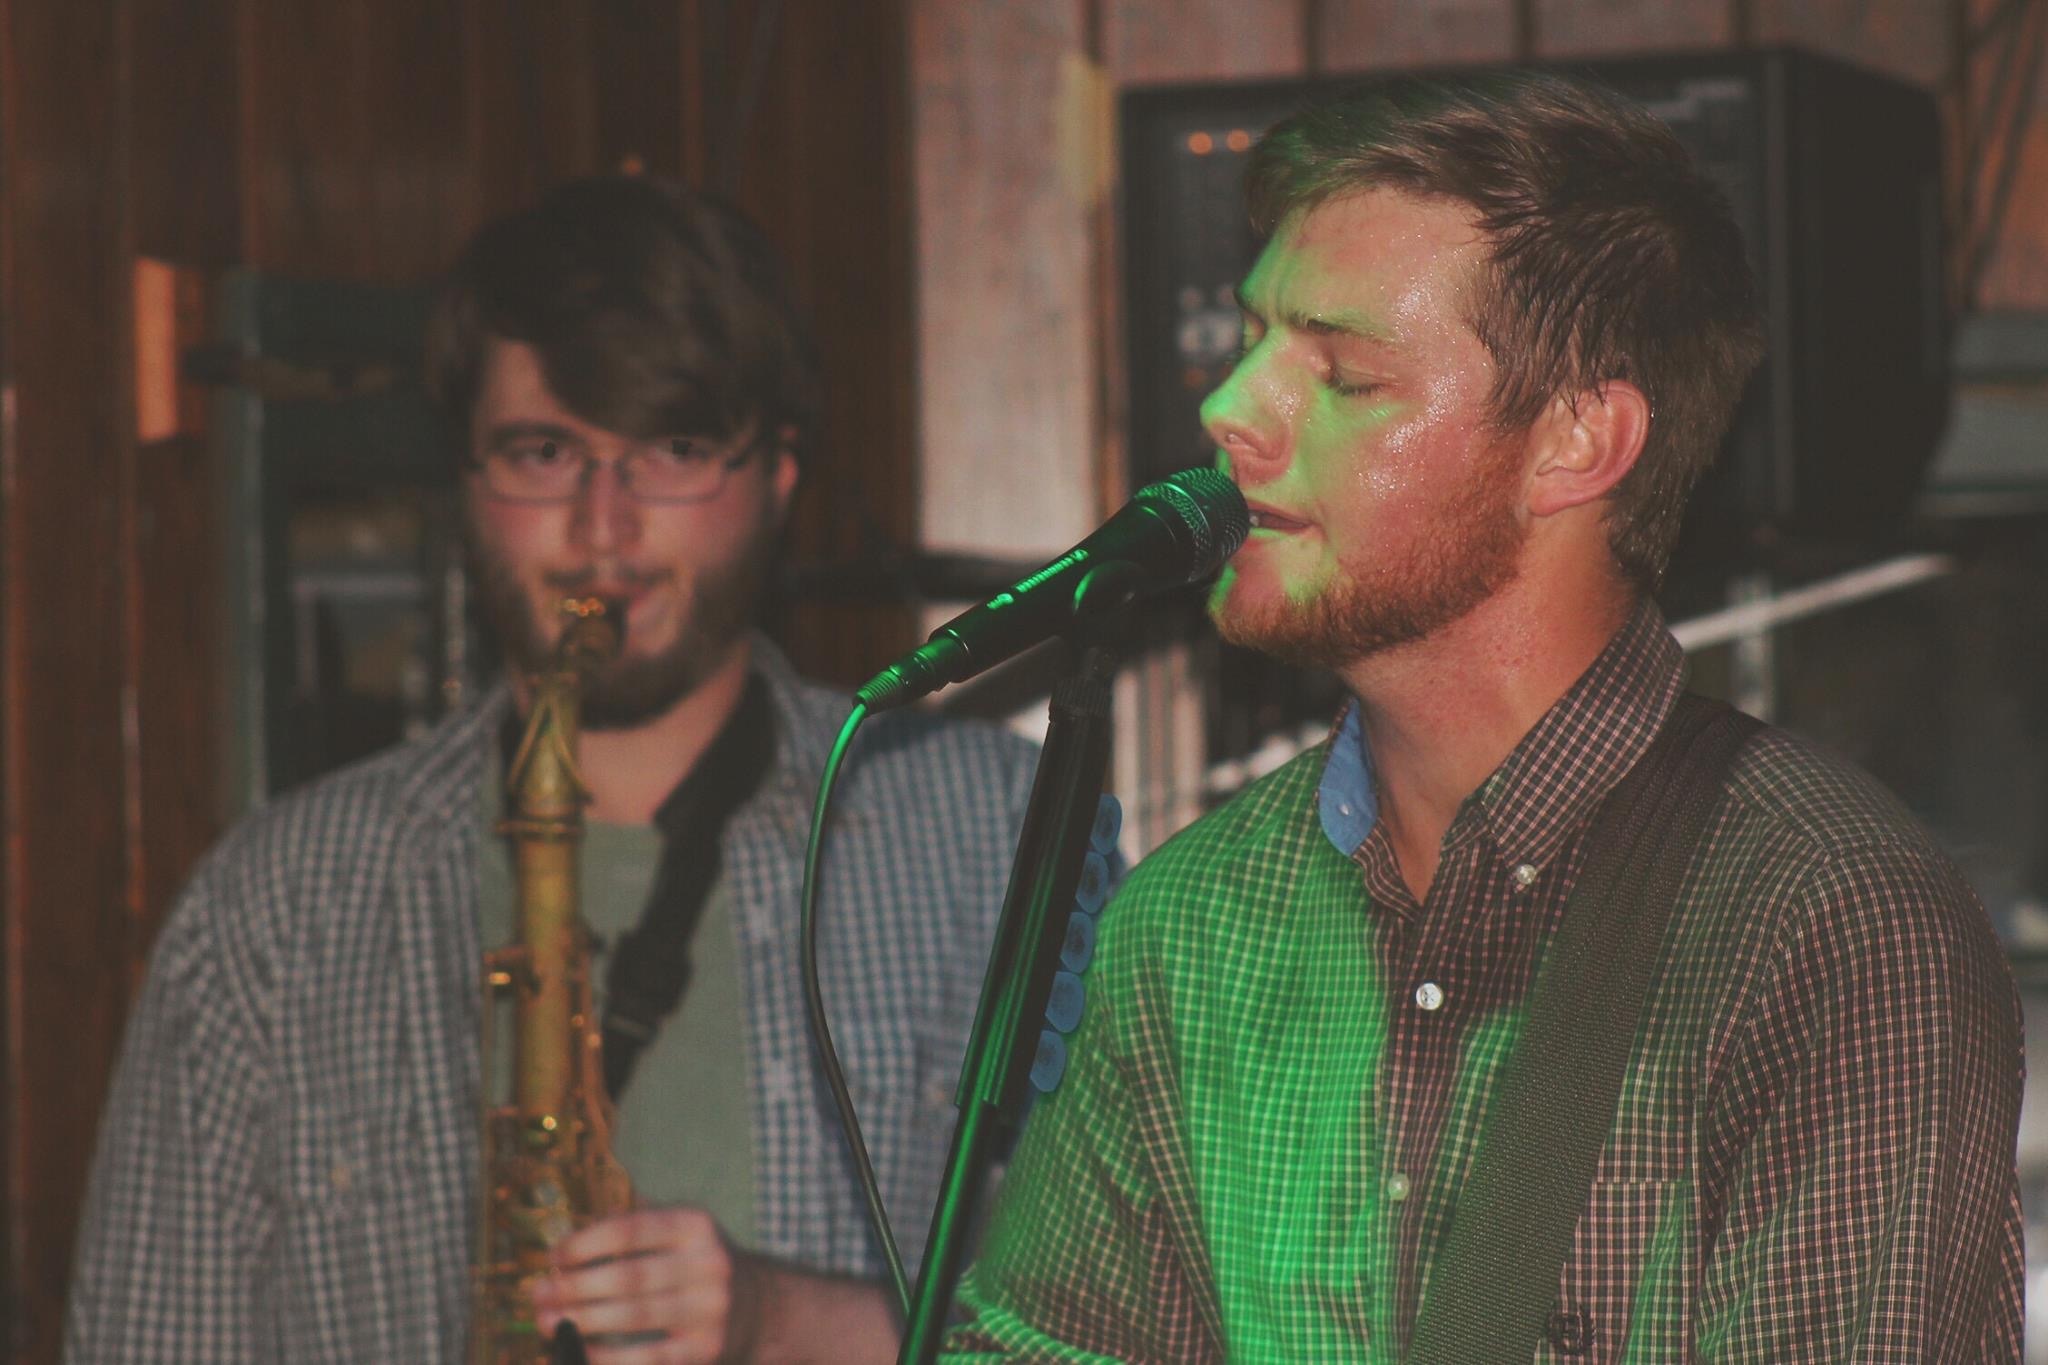
music, musician, live music, saxophone, performance, singing, entertainment, alabama, vocal, facial hair, elliott davis band, new years 2016, crushing it